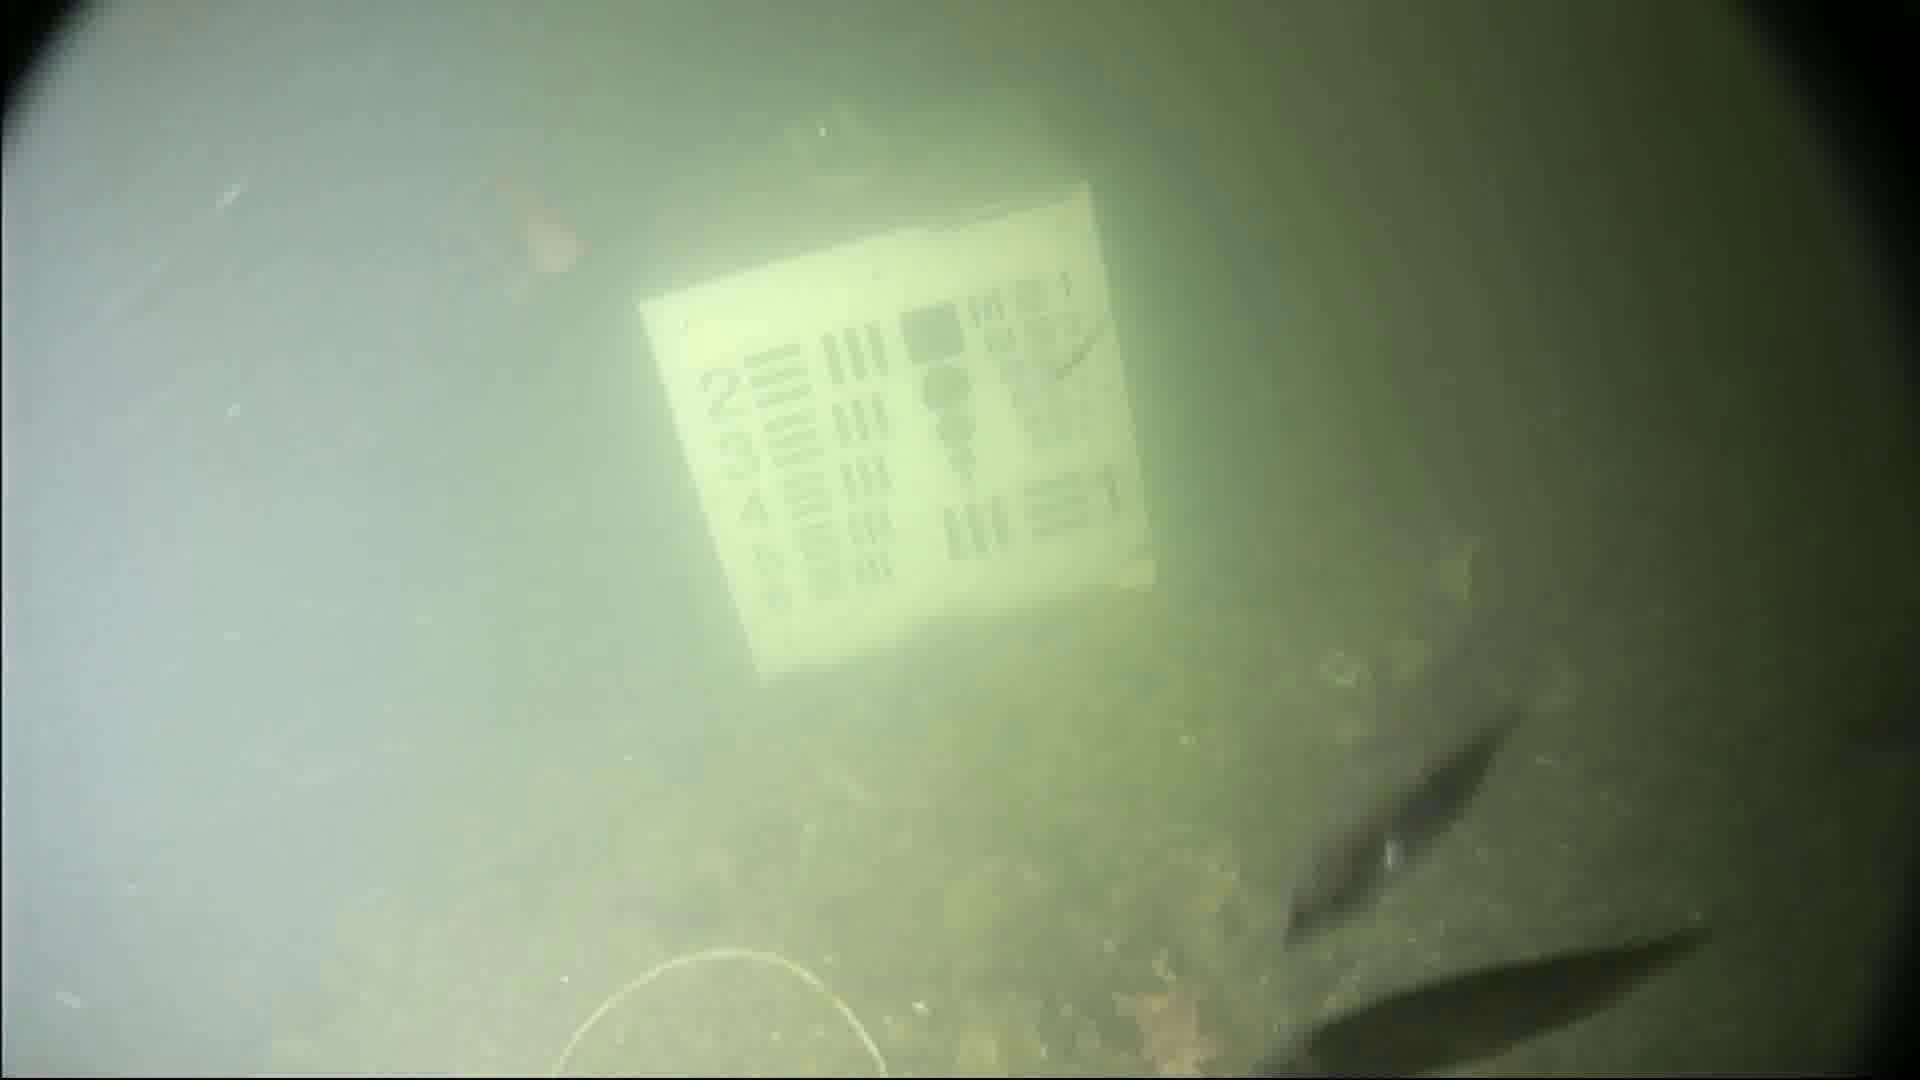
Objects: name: small_fish
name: starfish